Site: brandenburg
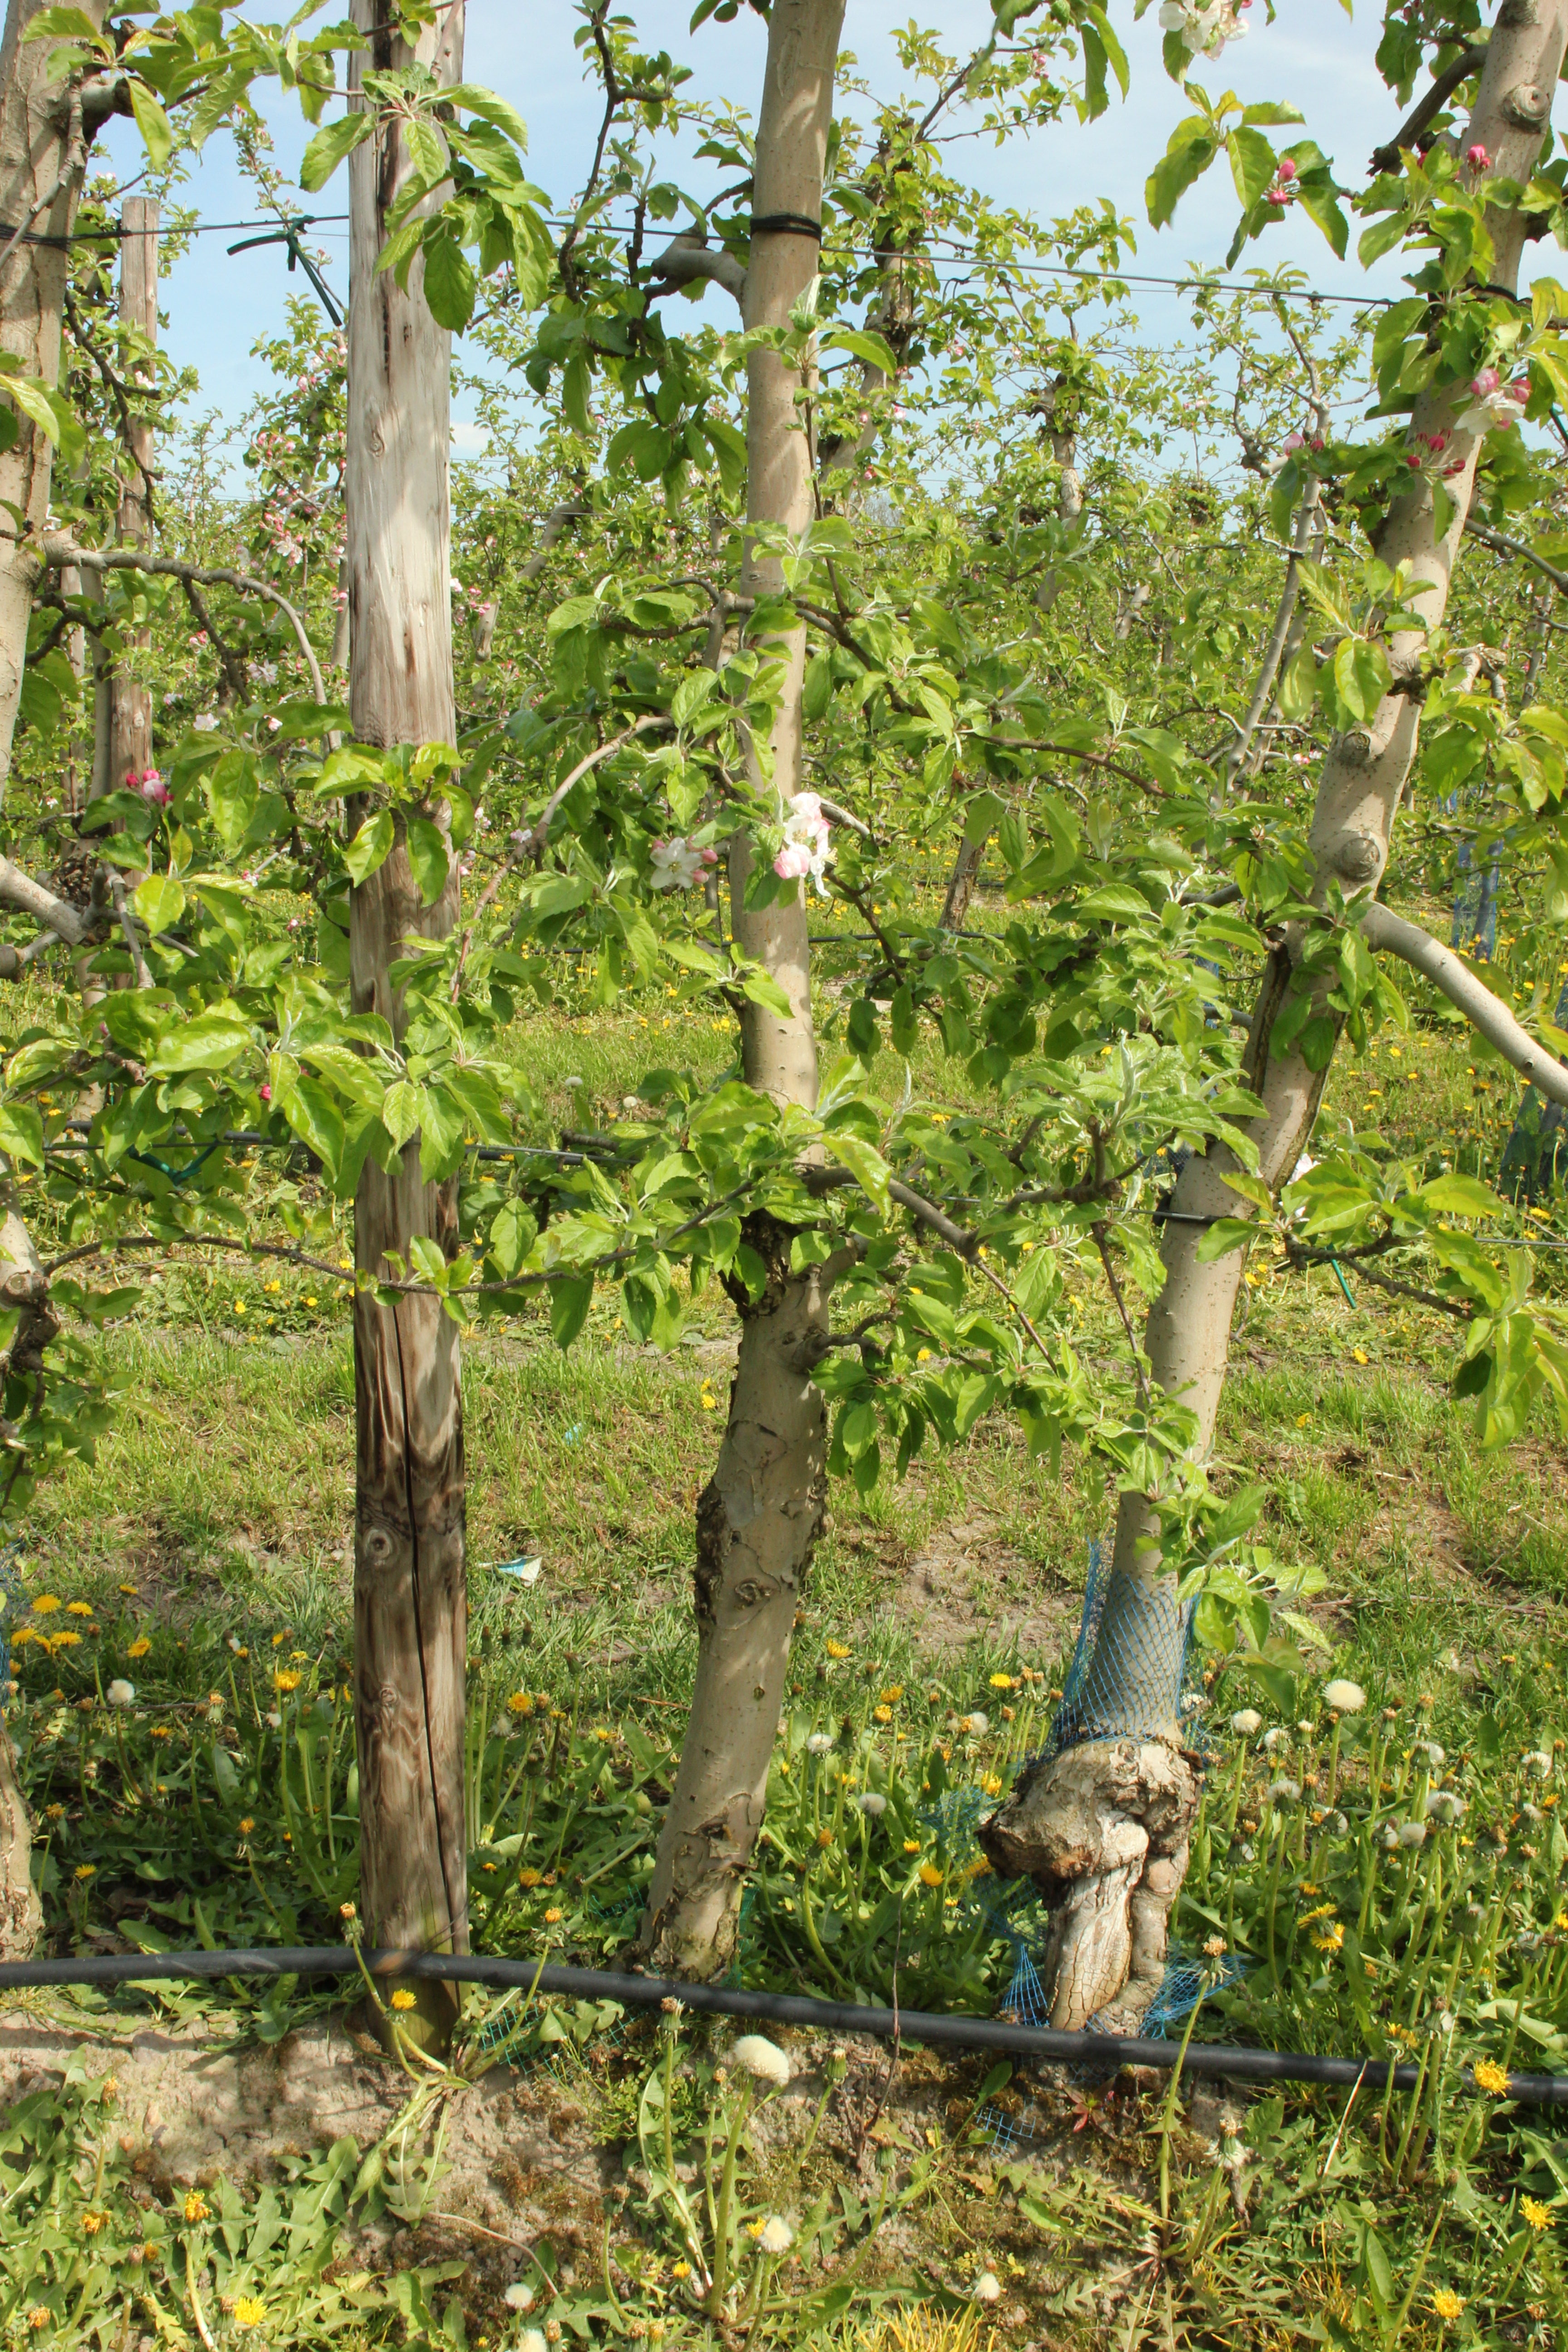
Growth stage (BBCH 60): Flowering